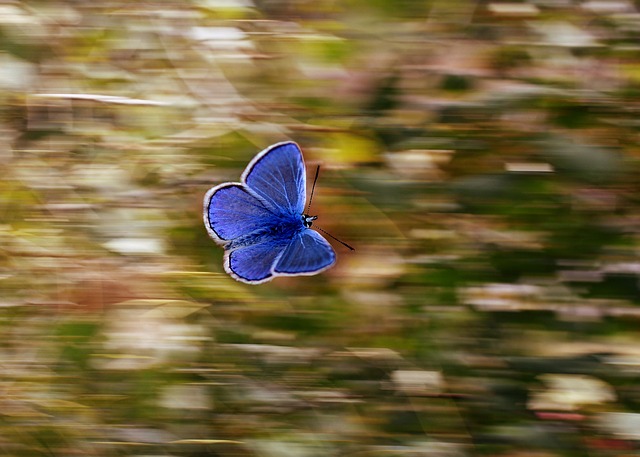
Label: butterfly